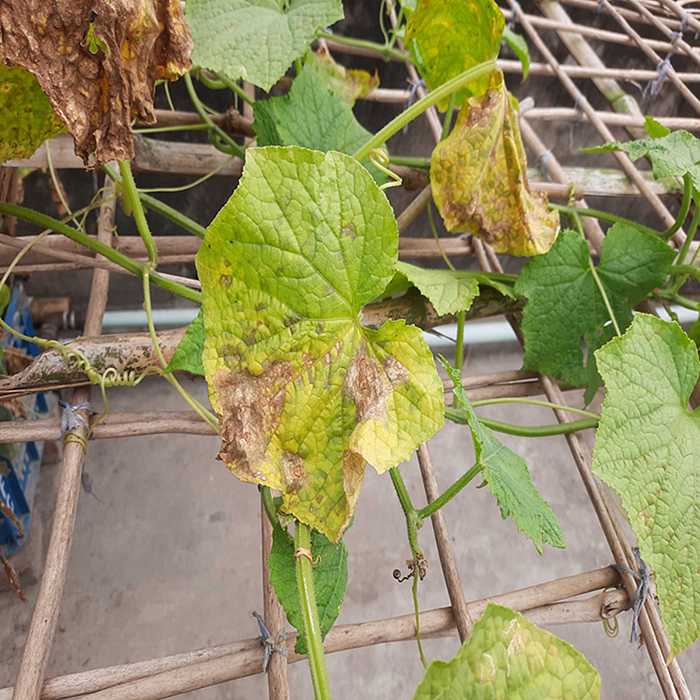
Plant: Cucumber
Label: Anthracnose lesions